Agra Fort

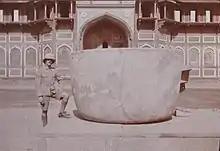
Jahangir's Hauz, 1916–18

On 30 November 1871, thirty six people died when a cartridge factory located inside the fort exploded.